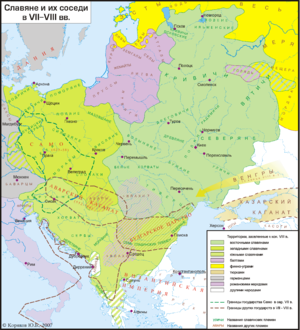
Krivitjere
Krivitjernes (КРИВИЧИ) udbredelse i 700-tallet
Krivitjere var en østslavisk stamme eller stammeforbund mellem 500-tallet og 1100-tallet e.v.t. De udvandrede til de fortrinsvis finske områder ved den øvre del af Volga, Dnepr, Daugava, områder syd for den nederste del af floden Velikaja og dele af Nemunasfloddalen.